Bicycle frame

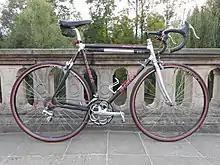
Giant Cadex bicycle with carbon/aluminum/steel frame

Thermoplastics are a category of polymers that can be reheated and reshaped, and there are several ways that they can be used to create a bicycle frame. One implementation of thermoplastic bicycle frames are essentially carbon fiber frames with the fibers embedded in a thermoplastic material rather than the more common thermosetting epoxy materials. GT Bicycles was one of the first major manufacturers to produce a thermoplastic frame with their STS System frames in the mid 1990s. The carbon fibers were loosely woven into a tube along with fibers of thermoplastic. This tube was placed into a mould with a bladder inside which was then inflated to force the carbon and plastic tube against the inside of the mould. The mould was then heated to melt the thermoplastic. Once the thermoplastic cooled it was removed from the mould in its final form.